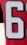
Number: 6